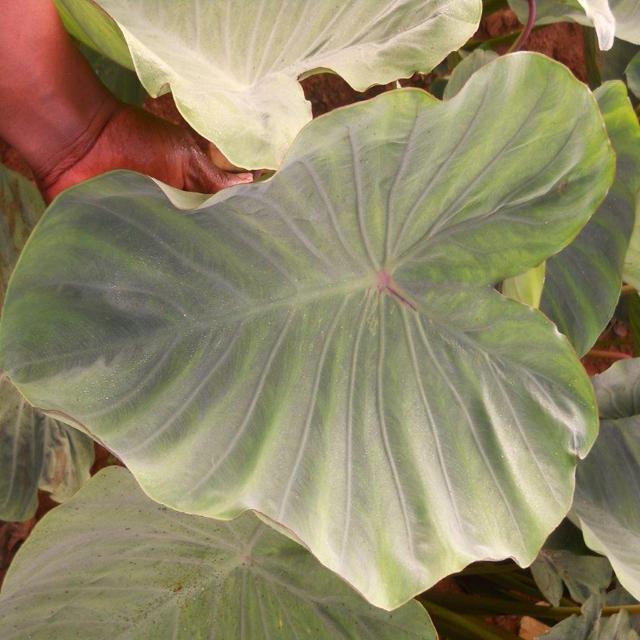
Label: Healthy